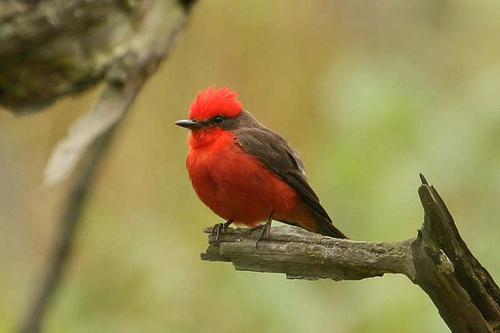
this bird is red and brown. he has a tuft of feathers that stick up in the air on his crown. he is small, but has sharp talons.
this is a red bird with a brown wing and a small pointy beak.
this bird is red and black in color, with a black beak and a black eye ring.
this small red bird has brown cheek patches and wingsa small red bird with a red crown, large breast, short beak, and black wings.
this small red bird has dark gray wings and a dark gray small pointed beak.
this bird has wings that are black and has a red body
this read bird has a bright red chest with brown colored wings.
the bird is small in size and bright red in color with accents that are grey.
a small red bird with a red crown and black feathers.
Species: Vermilion Flycatcher